Hornsea Pottery

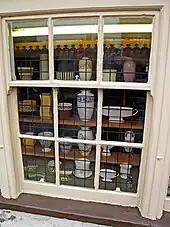
Hornsea Museum — Pottery Window

Hornsea Pottery was a business located in the coastal town of Hornsea in the East Riding of Yorkshire, England. They specialized in tableware with elegant contemporary designs.